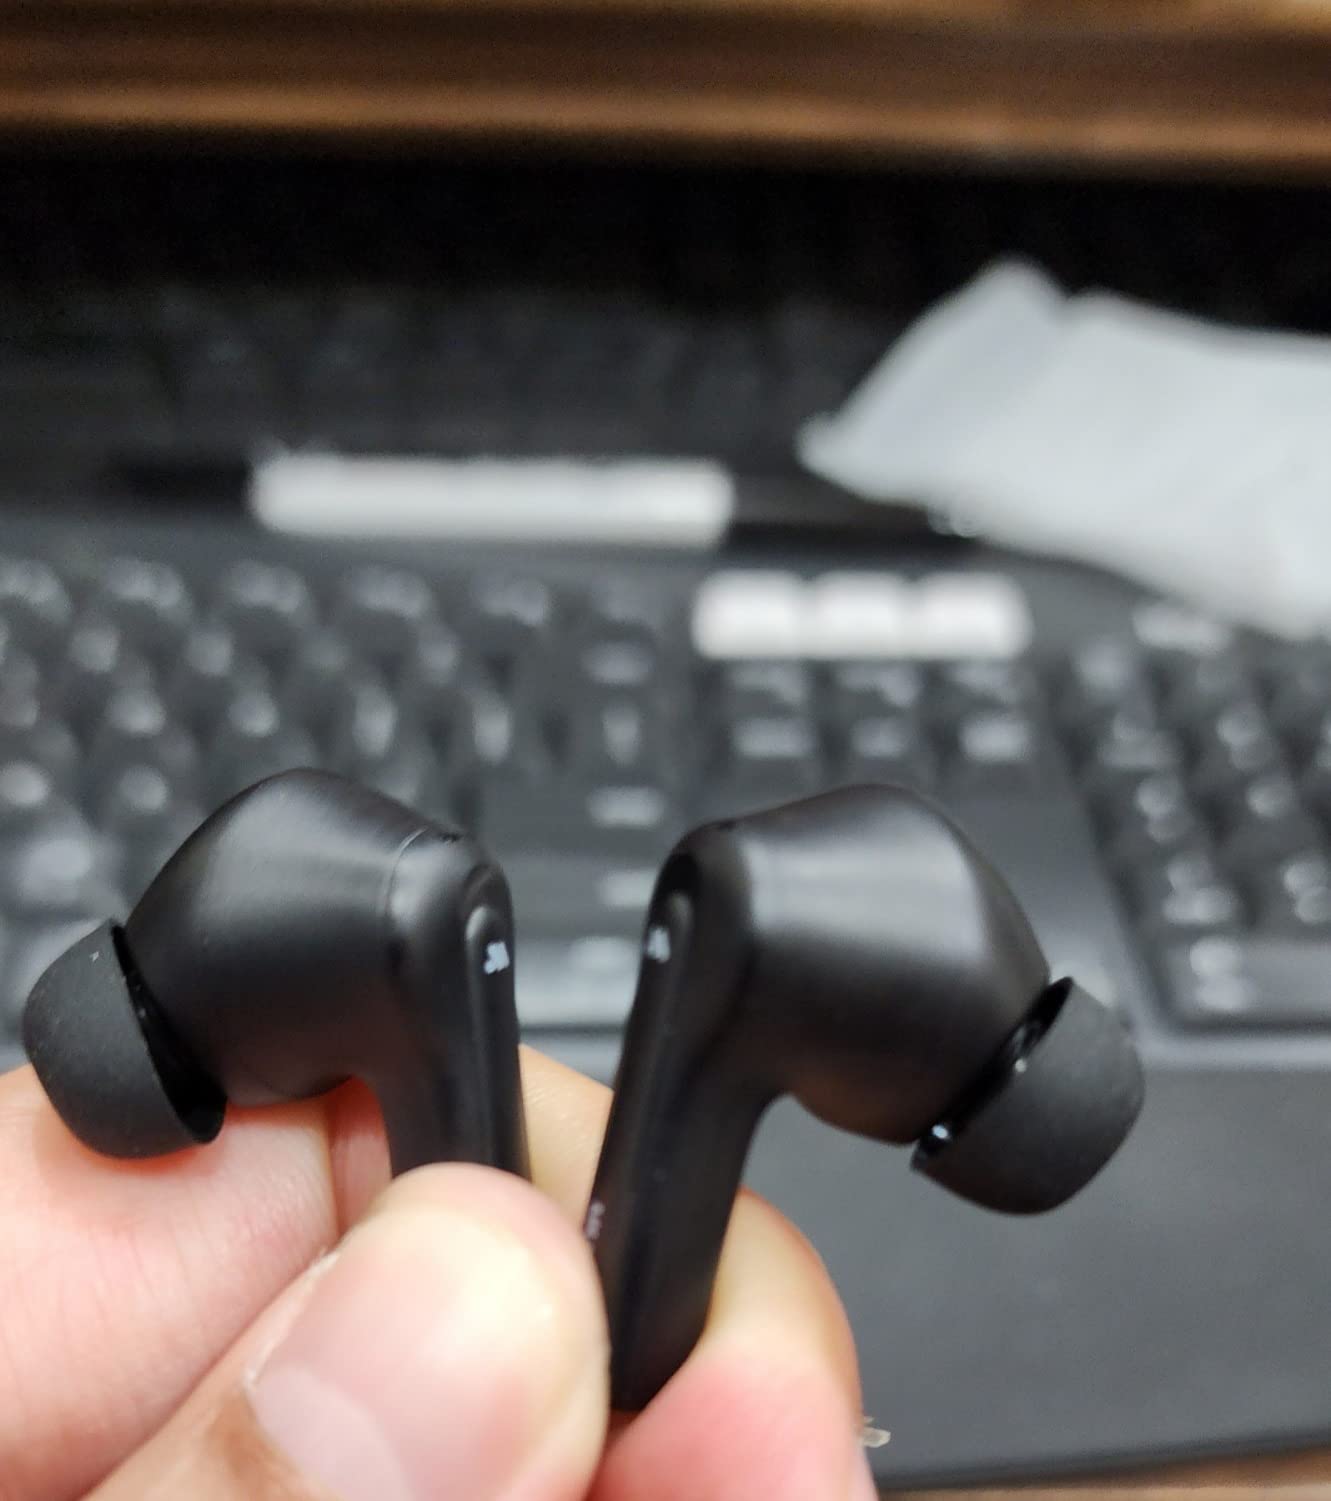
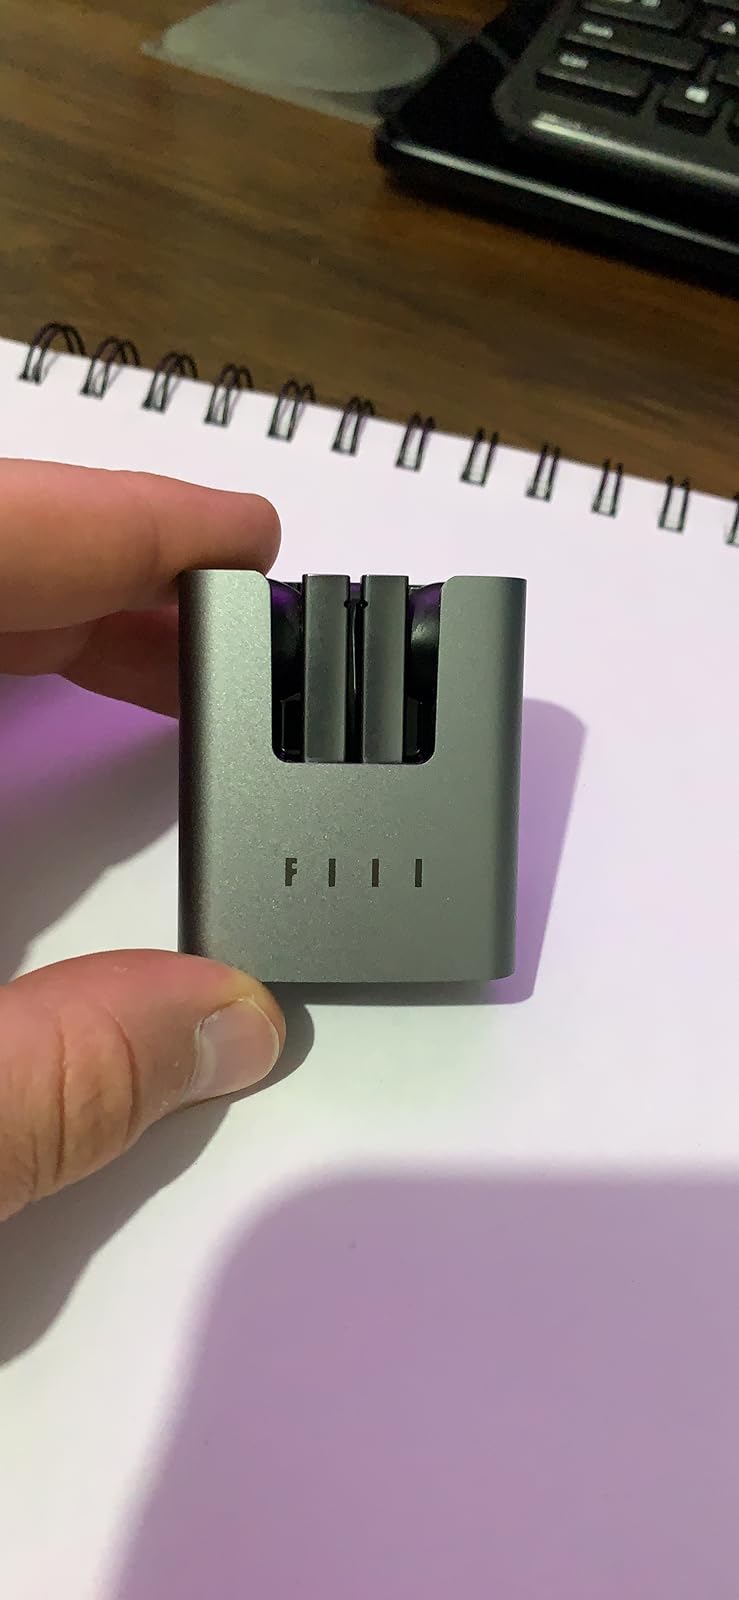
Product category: earbuds
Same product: no